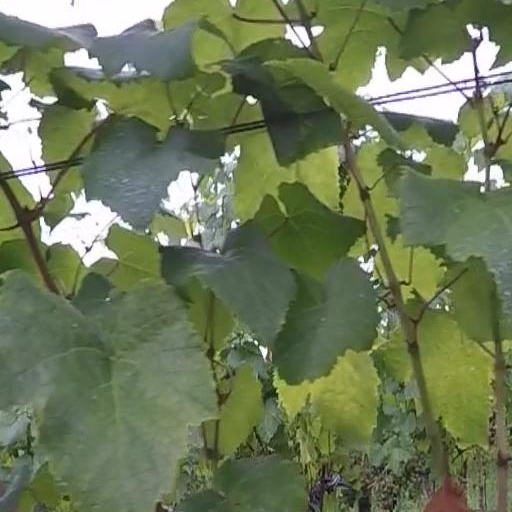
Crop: grape